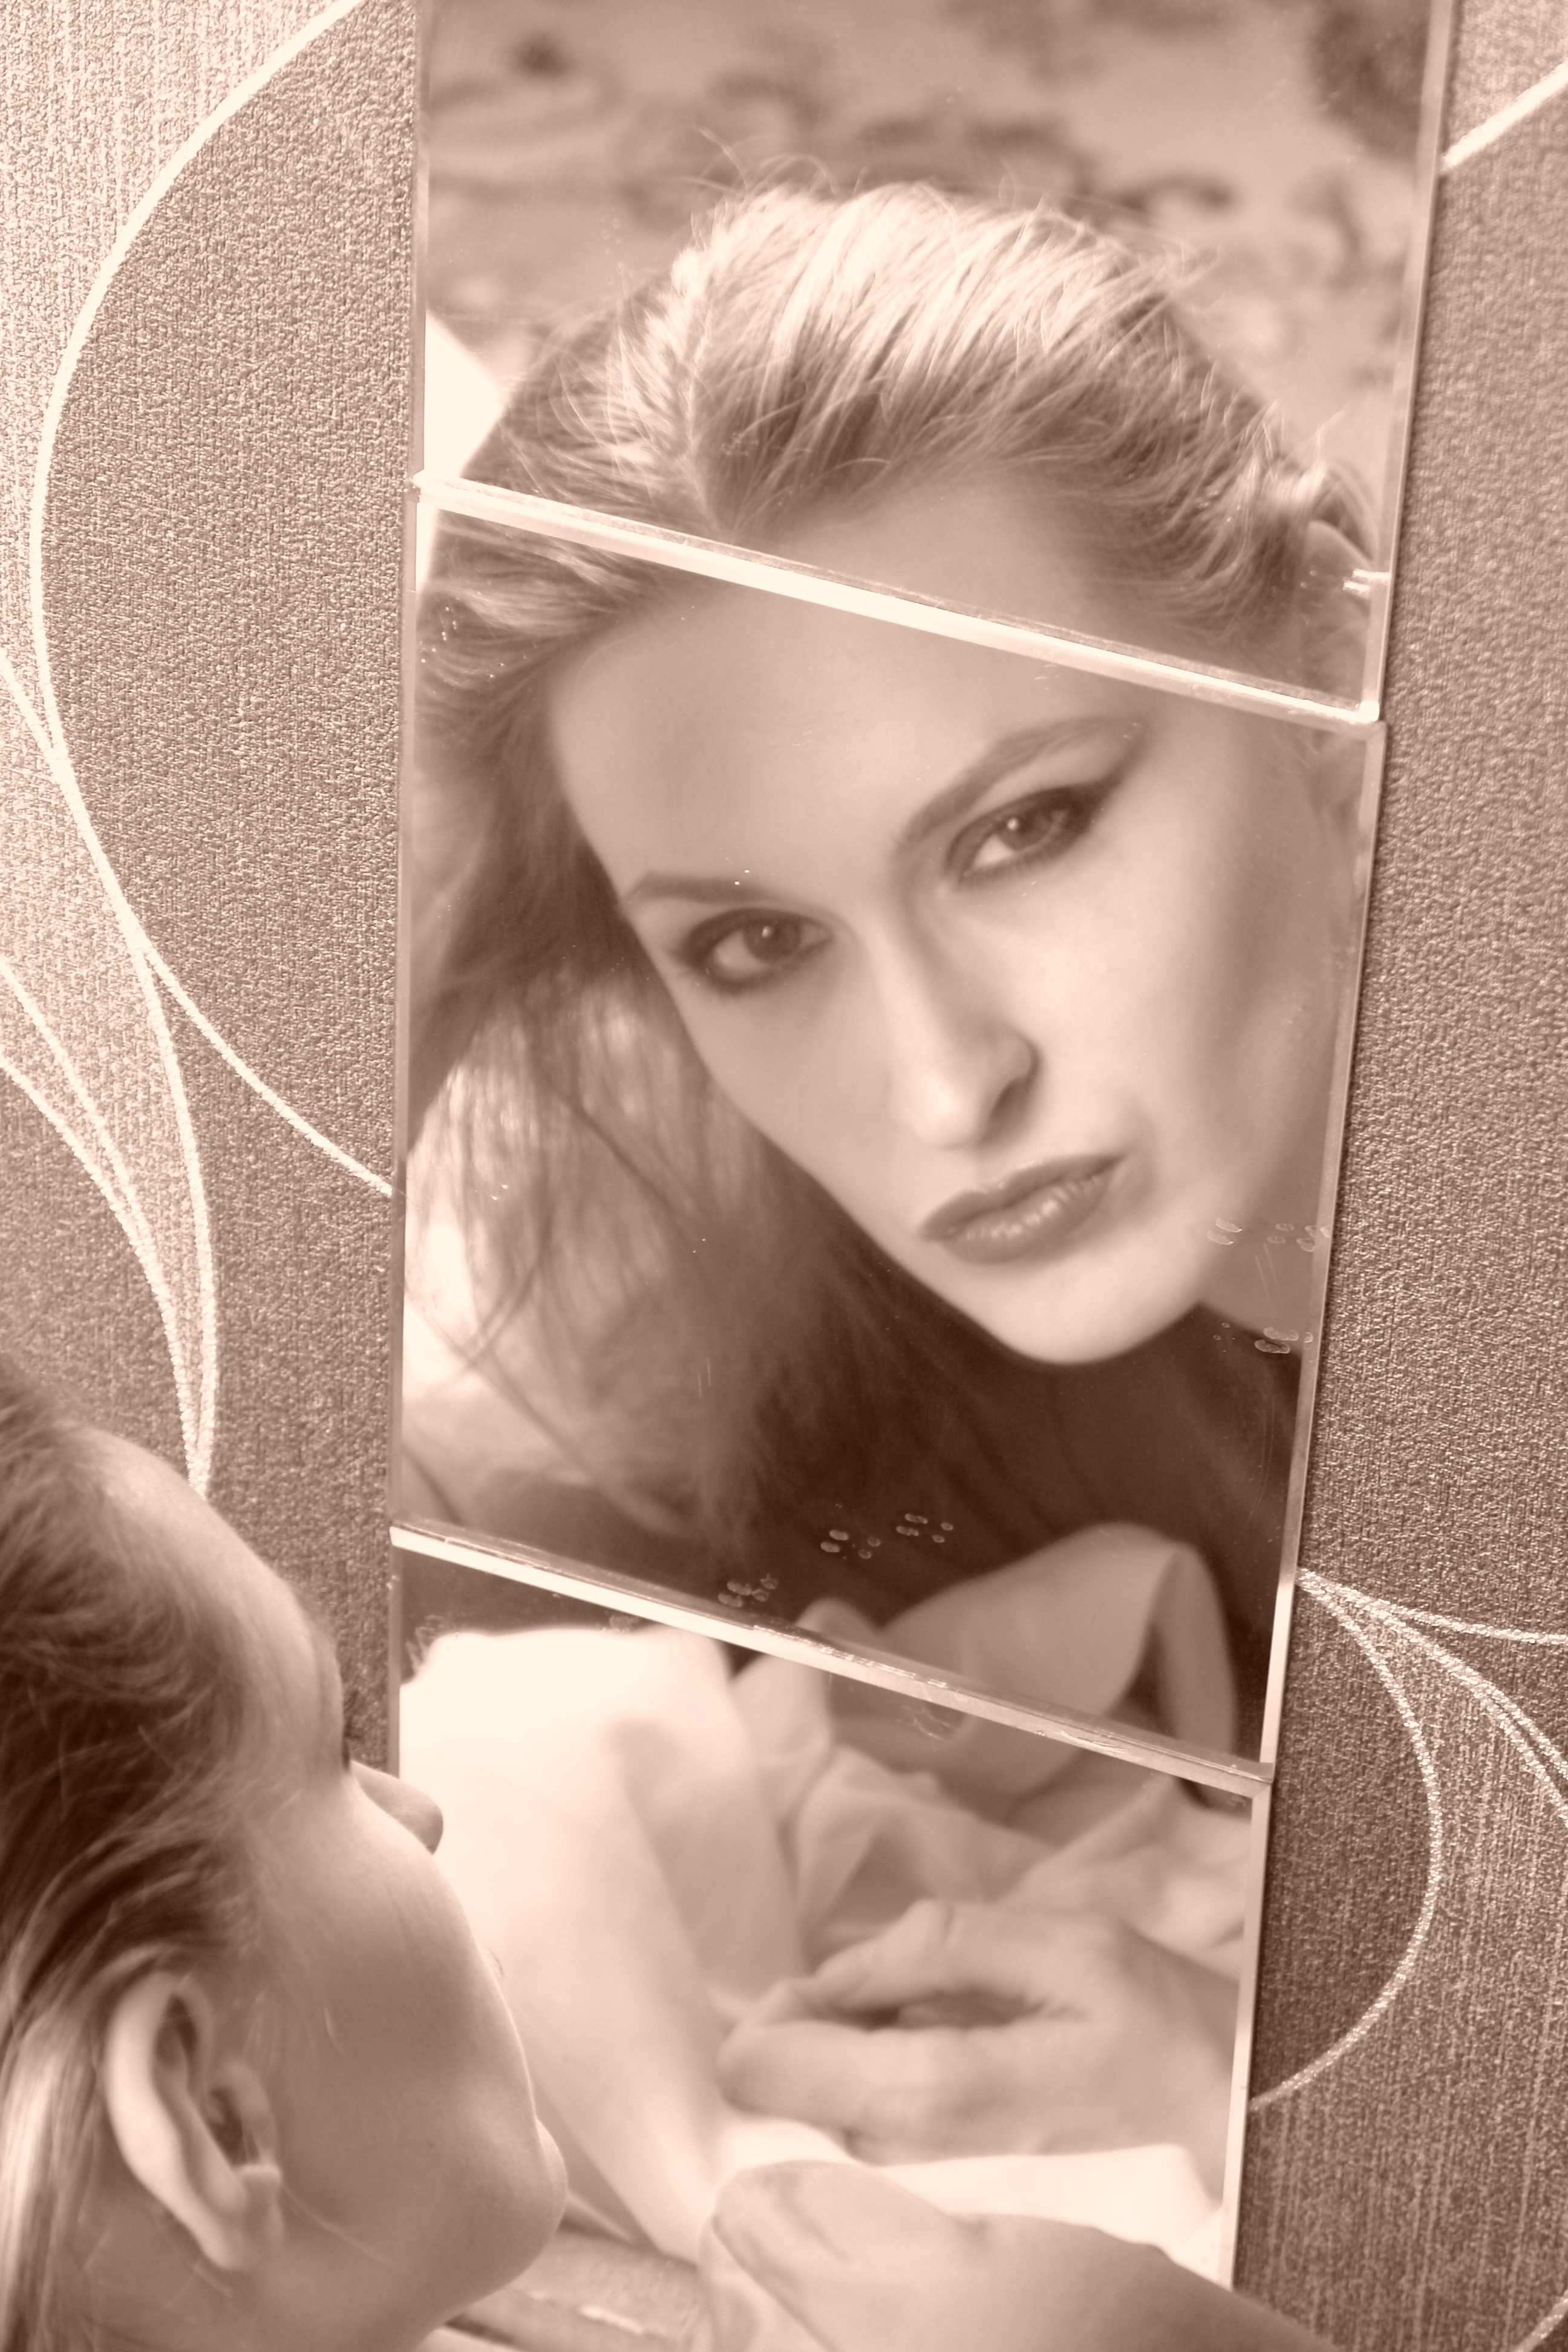
black and white, girl, hair, photography, portrait, monochrome, lady, hairstyle, smile, eyebrow, long hair, eyelash, sepia, cool image, eye, mirror, photograph, beauty, dana, blond, cool photo, photo shoot, forehead, monochrome photography, portrait photography, human hair color, retro style, maleshova